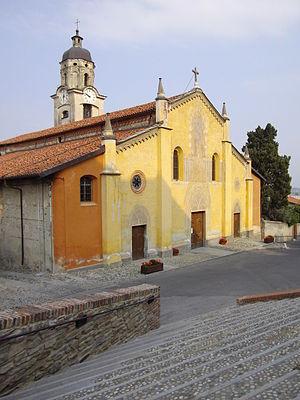
Costigliole Saluzzo est une commune de 3 321 habitants de la province de Coni dans la région Piémont et fait aussi partie de la Communauté montagnarde du Monviso et Valle Varaita.